Froe

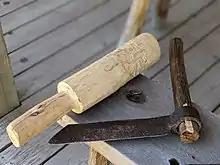
A froe and froe club

Hitting the narrow blade of a froe repeatedly soon damages a mallet, and so the traditional implement used to hit it is a "froe club". This is simply a short length of a thin log, still with the bark on it, with one end reduced with a drawknife to convenient diameter for a handle. It is rotated slightly in the hand with each blow so as to even the wear and, although the club soon wears out, a new one can easily be made.